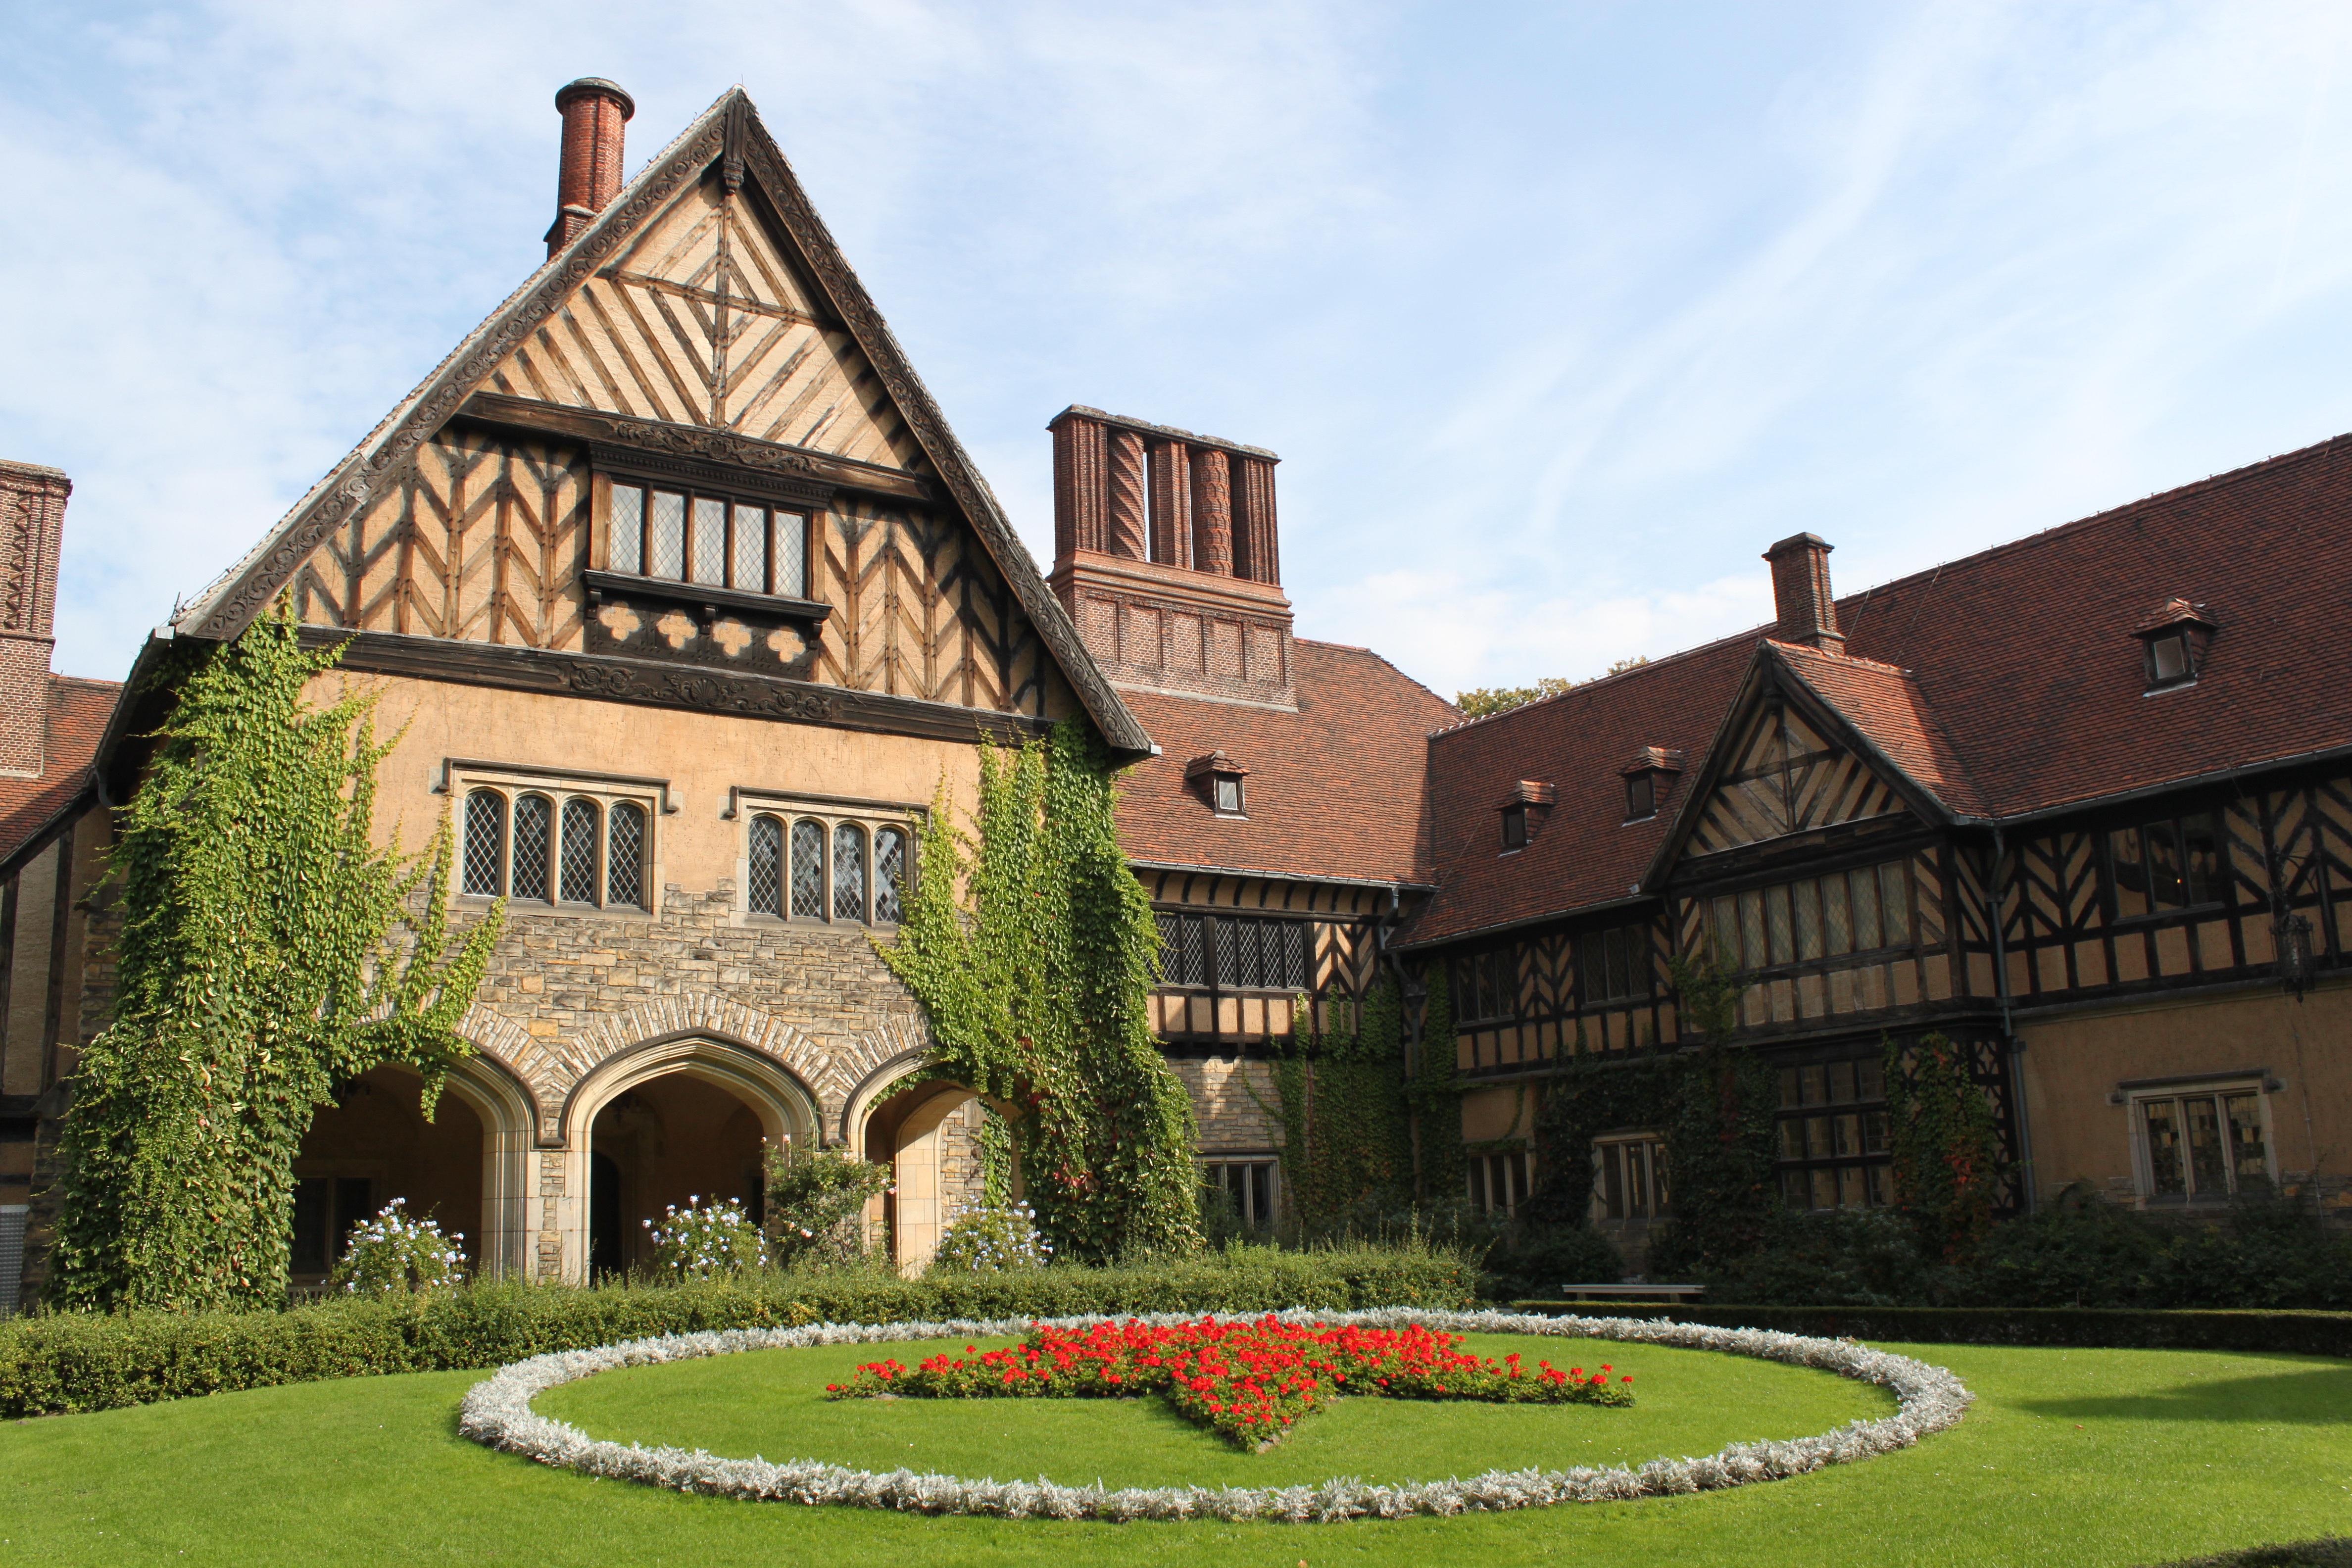
architecture, lawn, mansion, house, building, chateau, home, castle, facade, property, garden, places of interest, bed, germany, famous, decorated, tourist attraction, estate, historically, potsdam, neighbourhood, manor house, castle park, schlossgarten, truss, housewife, stately home, discounts, lattice windows, residential area, schloss cecilienhof